Antoine Doinel

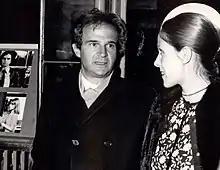
François Truffaut and Claude Jade at the Avant-Premiere of their third Doinel film "Love on the Run"

Doinel was played in all five movies by Jean-Pierre Léaud. Doinel's lover and later wife, Christine Darbon, was portrayed by Claude Jade in three films: "Stolen Kisses", "Bed and Board" and "Love on the Run". The director's love for Claude Jade shines through his alter-ego Doinel.